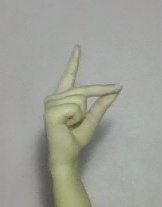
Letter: ta